Life Mein Twist Hai

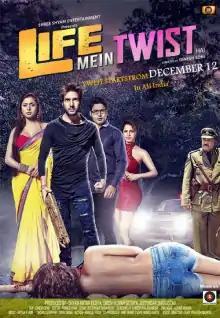
Film poster

Life Mein Twist Hai is a 2014 Hindi language Indian directed by Dinesh Soni. The film stars Sahil Akhtar, Michelle Shah and Arshi Suryavanshi. It was released on 12 December 2014